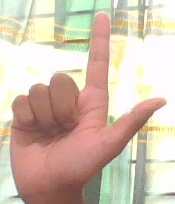
ASL sign: L